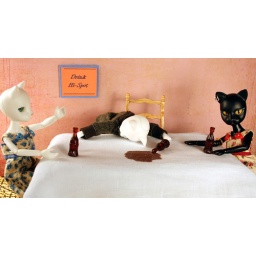
Elfdoll white Catsy Girl, white Catsy Boy, and black Catsy Girl in a Nero Wolfe mystery setting